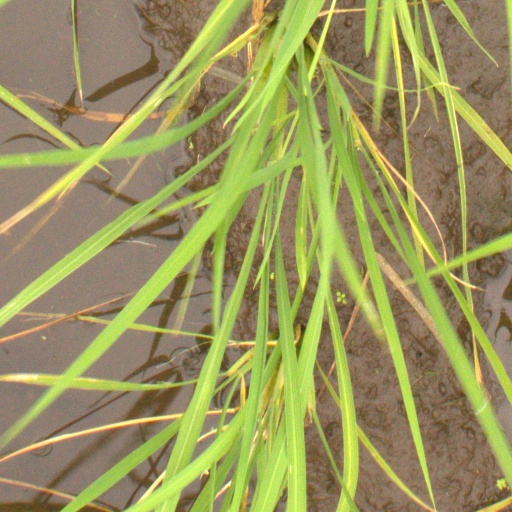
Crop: rice